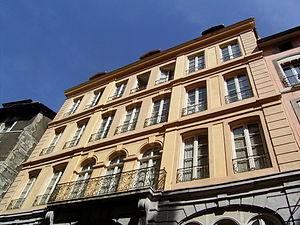
Façade de l'hôtel de Croÿ-Chasnel, Grenoble, France
Grenoble est une commune du sud-est de la France, située dans la région Auvergne-Rhône-Alpes, chef-lieu du département de l'Isère, ancienne capitale du Dauphiné.